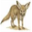
Label: fox